Thunder Trail

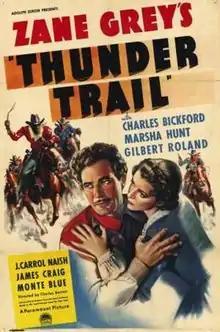
Theatrical release poster

Thunder Trail is a 1937 American Western film directed by Charles Barton, written by Robert Yost and Stuart Anthony, and starring Gilbert Roland, Charles Bickford, Marsha Hunt, J. Carrol Naish, James Craig and Monte Blue. The film, based on the Zane Grey story "Arizona Ames", was released on October 22, 1937, by Paramount Pictures.